Langobardia Major

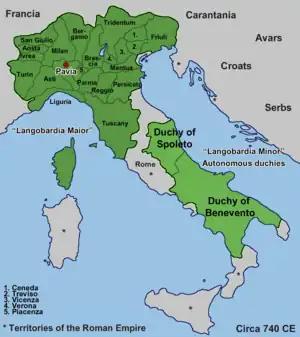
Langobardia Maior in dark green in the Lombard domains (740)

Langobardia Major was the name that, in the Early Middle Ages, was given to the domains of the Lombard Kingdom in Northern Italy. It comprised Lombardy proper with its capital Pavia, the Duchies of Friuli and Trent as well as the Tuscany region. In the south, it was bordered by the Patrimonium Sancti Petri, which would become the Papal States following the 754 Donation of Pepin, stretching from the Tyrrhenian to the Adriatic Sea. The Lombard territories further to the south were called Langobardia Minor, consisting of the Duchies of Spoleto and Benevento.